2006 CAF Champions League final

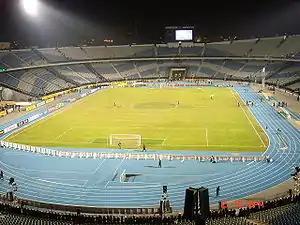
International Stadium in Cairo, Egypt hosted the first leg.

Cairo International Stadium, formerly known as Nasser Stadium, is an Olympic-standard, multi-use stadium with an all-seated capacity of 75,000. The architect of the stadium is the German Werner March, who had built from 1934 to 1936 the Olympic Stadium in Berlin. Before becoming an all seater stadium, it had the ability to hold over 100,000 spectators, reaching a record of 120,000. It is the foremost Olympic-standard facility befitting the role of Cairo, Egypt as the center of events in the region. It is also the 69th largest stadium in the world. Located in Nasr City; a suburb north east of Cairo, it was completed in 1960, and was inaugurated by President Gamal Abd El Nasser on 23 July that year, the eighth anniversary of the Egyptian Revolution of 1952. Zamalek SC currently use the Petro Sport Stadium for most of their home games and Al Ahly use Al Salam Stadium for most of their home games.